History of the Edmonton Oilers

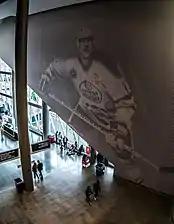
A mural of Mark Messier as the Oilers' captain at Rogers Place. He served as the team captain from 1988 to 1991.

The 1988–89 season was tumultuous in Edmonton. Mark Messier was chosen to succeed Gretzky as captain. The Oilers plummeted in the standings, finishing with 38 wins and 84 points. They finished third in the Smythe Division, behind the juggernaut Calgary Flames and the reborn Los Angeles Kings, led by Gretzky. In February, the Oilers acquired enforcer Dave Brown from Philadelphia, a move that made the Oilers a more fearsome team physically. Jari Kurri led the team with 44 goals and 58 assists for 102 points, proving his worth as an offensive player without Gretzky. Carson, acquired in the Gretzky trade, led the team with 49 goals and was the only other Oiler to hit the 100-point plateau. Messier led the team in assists with 61, and defenceman Craig Muni led the team in plus-minus with a +43.